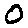
Label: 0